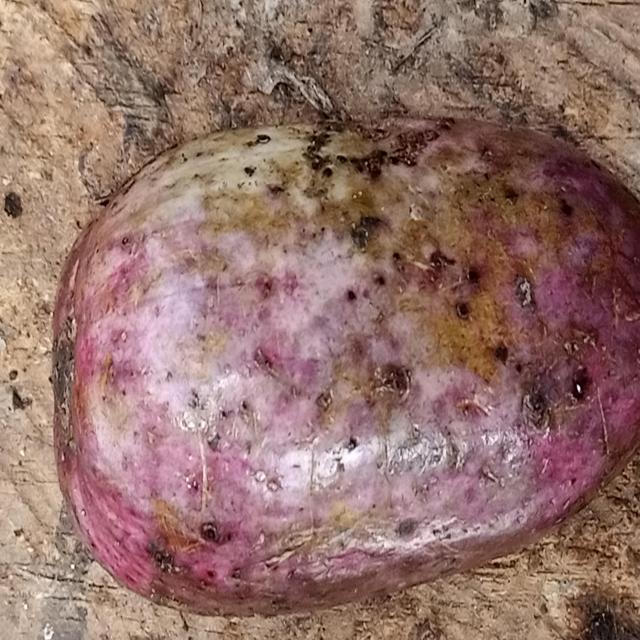
Plum grade: unripe